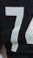
Number: 7